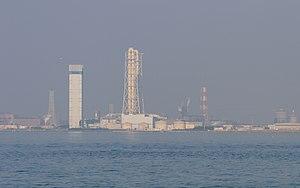
Le secteur de l'énergie au Japon est l'un des plus importants au monde ; le Japon est un pays très densément peuplé et d'un niveau de vie élevé, donc assez gros consommateur d'énergie : la consommation d'énergie primaire par habitant était de 3,41 tep au Japon en 2017, supérieure de 83 % à la moyenne mondiale, mais inférieure de 48 % à celle des États-Unis.
La centrale thermique de Futtsu est une centrale thermique à cycle combiné située dans la préfecture de Chiba au Japon. Elle utilise le gaz naturel liquéfié comme combustible et a une puissance maximale de 5 040 MW.
Liste des plus grandes centrales électriques au monde et, pour chaque type, les plus puissantes.